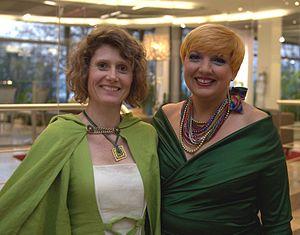
Eveline Lemke et Claudia Roth peu avant le début de la session traditionelle ""Mayence reste Mayence, comme il chante et rit"""